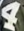
Number: 4